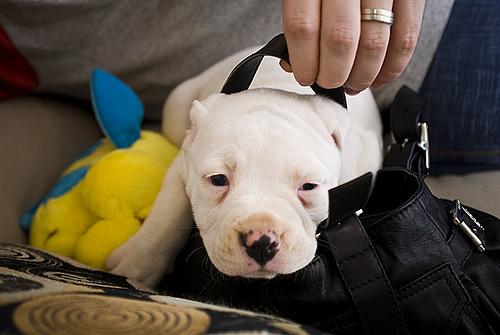
Breed: american bulldog